Don't XXX With Teachers!

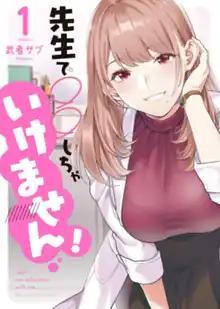
First volume cover, featuring Yui-chan-sensei

is a Japanese web manga series written and illustrated by Sabu Musha. It was serialized on Shogakukan's online platforms "MangaONE" and "Ura Sunday" from April 2019 to January 2023, with its chapters collected in seven volumes.